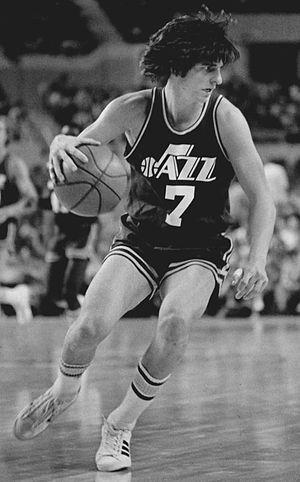
Pete Maravich dit Pistol Pete était un joueur de basket-ball américain d'origine serbe.
Le Jazz de l’Utah est une franchise de basket-ball de la National Basketball Association basée à Salt Lake City dans l'État de l'Utah aux États-Unis. Elle joue au sein de la Conférence Ouest, dans la division Nord-Ouest de la NBA. Elle joue ses matchs à domicile au Vivint Smart Home Arena.